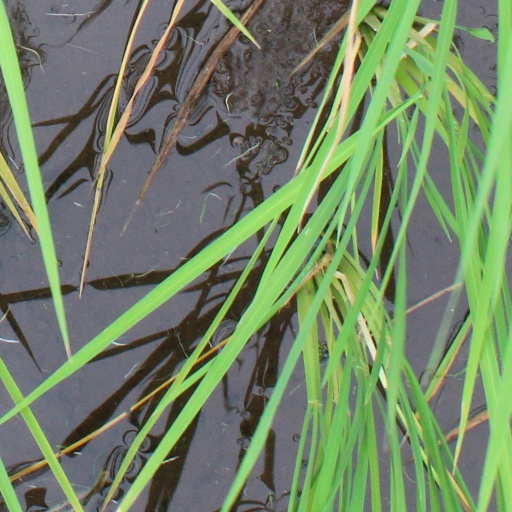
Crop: rice